Kids Can't Fly

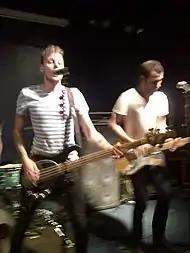
Kids Can't Fly bass guitarist Elliott Langford (left) and guitarist Dan Parkinson (right) in Scunthorpe, 2011. Langford left the band in 2012.

Kids Can't Fly initially planned to shoot a music video with a live audience on 11 February 2011, however they cancelled the shooting of the video because of the departure of Comley, Stanikk and Wilson. Comley and Wilson both decided to get jobs outside of the music industry. Ryan left the band for "personal and professional reasons". On 21 June 2011 Drew Comley had been announced as the new bassist for Octane OK. In an Interview in December 2011, Robin has said that their departures were related saying "He [Comley] was such an important person in the band, that other members didn't find the group dynamics comfortable any more, and so they also left."